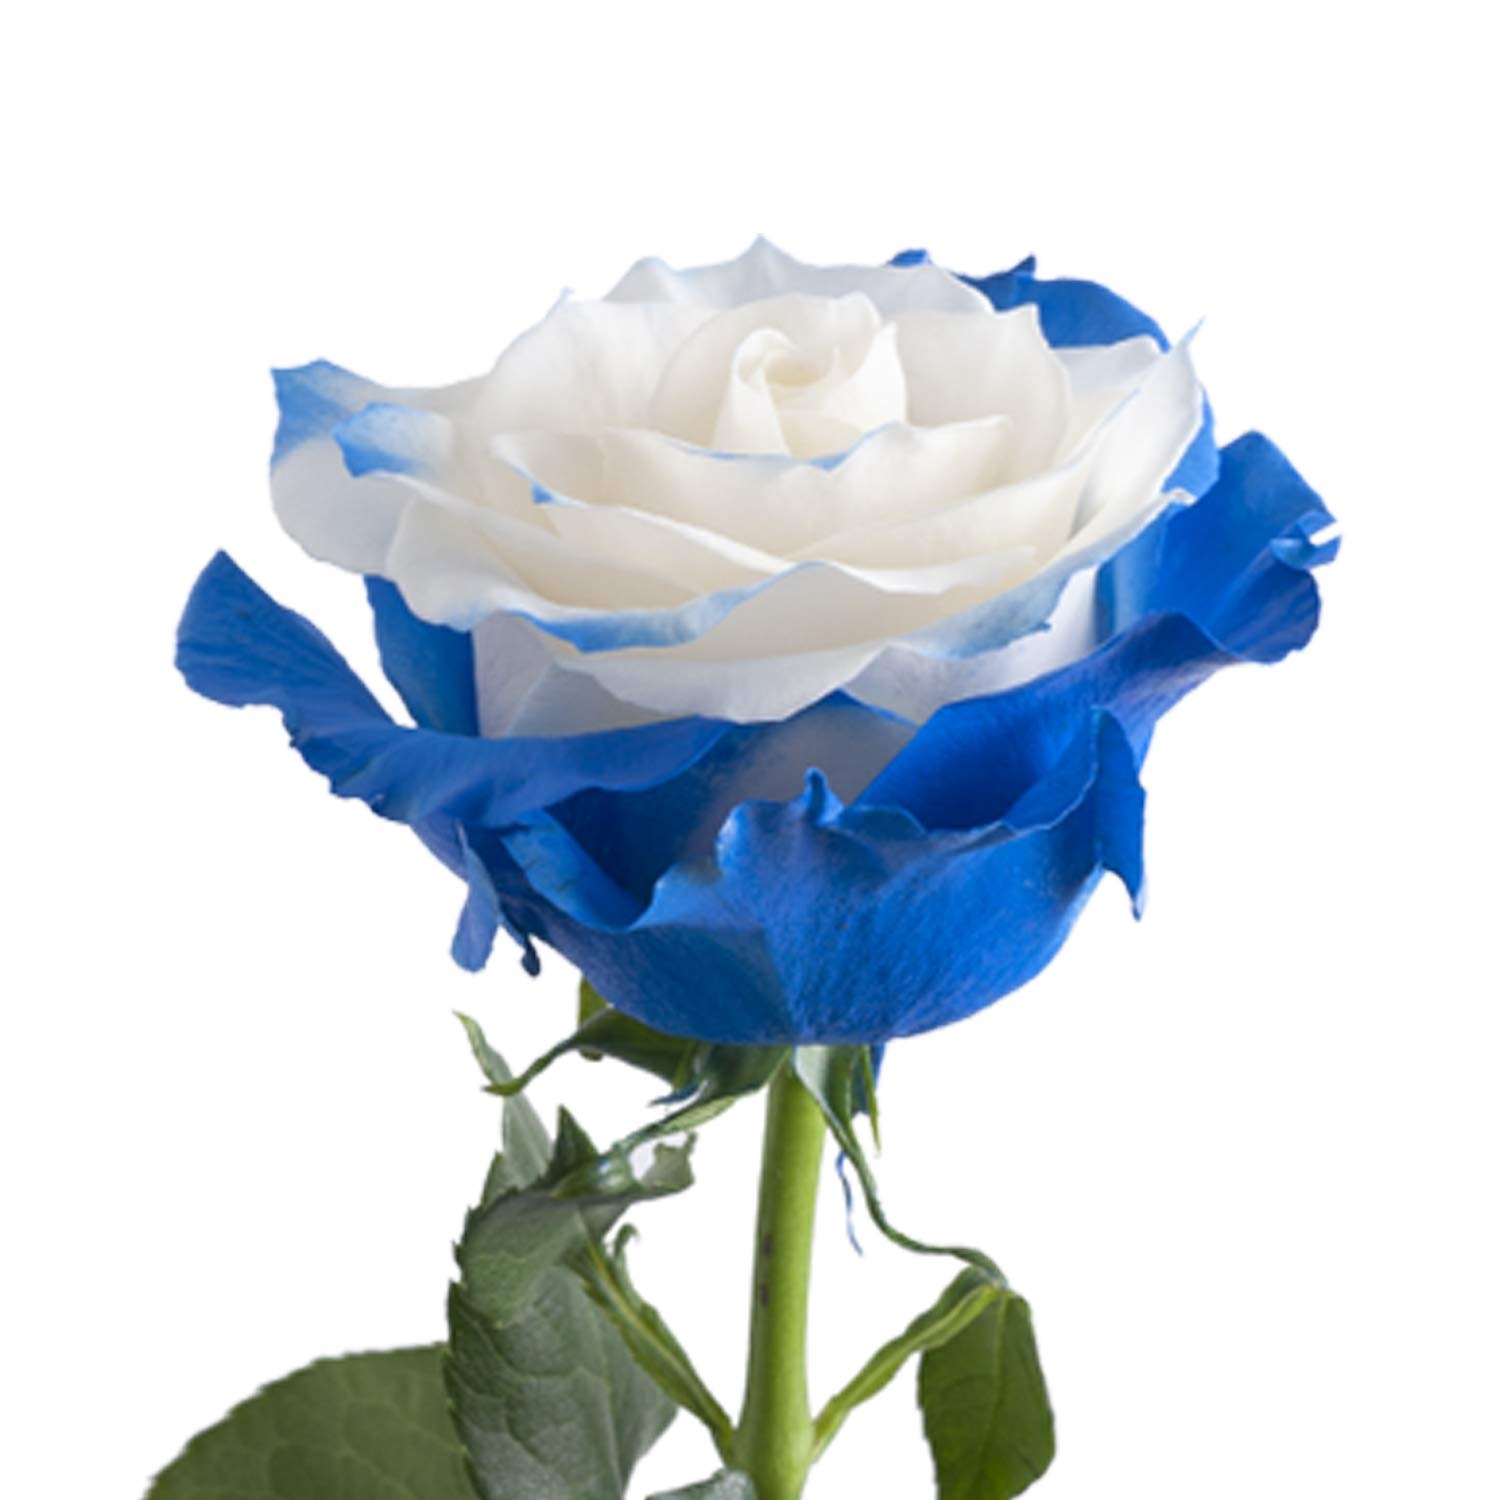
Item Name: Bloomingmore | Fresh Cut Flowers | Blue Fairy Painted Roses 50 cm | 125 Stems | Home, Office, Wedding Decor, DIY, Party Event, Housewarming, Teacher and Engagement
Bullet Point 1: BLOOM SELECTIONS: 125 white/blue roses
Bullet Point 2: STEM LENGTH (Approximately): 50 cm / 20 in Approx. bloom size: 5 cm / 2 in
Bullet Point 3: FRESH FLOWERS: Revel in the delight of your Bouquet Refreshing to life. Enjoy the freshness, as these handpicked flowers gracefully.
Bullet Point 4: CARE AND HANDLING - Before your flowers ship, they are prepared with proper hydration methods. To ensure your flowers thrive, simply follow these care steps upon arrival: remove your bouquet from its wrap and place them in a vase filled with fresh luke warm water.
Bullet Point 5: DELIVER AT YOUR CONVENIENCE: Place your orders any day, by 2 PM EST to receive your items in 3 days.
Bullet Point 6: SATISFACTION GUARANTEED: We stand behind the quality of our products. If you're not completely satisfied, contact us for a refund or replacement. Digital pictures required.
Product Description: Create stunning arrangements with the vibrant color of our Premium Painted Roses. Sustainably grown in Ecuador and available in a wide variety of hues to add elegance and class to any occasion.<p>Packed in LAYERS within each bunch. The second layer is not visible from the top. <br><br>✅ Note. Please allow for small discrepancies in the color hue due differences in monitor resolution and subtle climatic changes during growing season.<br><br>✅ The box will include care instructions to help make the flowers long lasting. Before your flowers ship, they are prepared with proper hydration methods. If your flowers appear sleepy and thirsty, it is normal.
Value: 1.0
Unit: Count

Price: 231.98